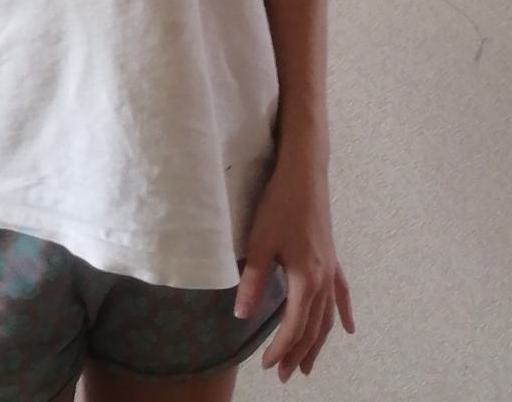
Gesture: no_gesture